Al-Tabari

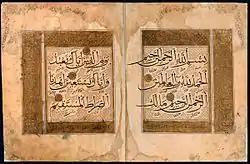
Opening lines of the Quran from a Persian translation of Tabari's commentary

Al-Tabari wrote history, theology and Qur'anic commentary. His principal and most influential works were: